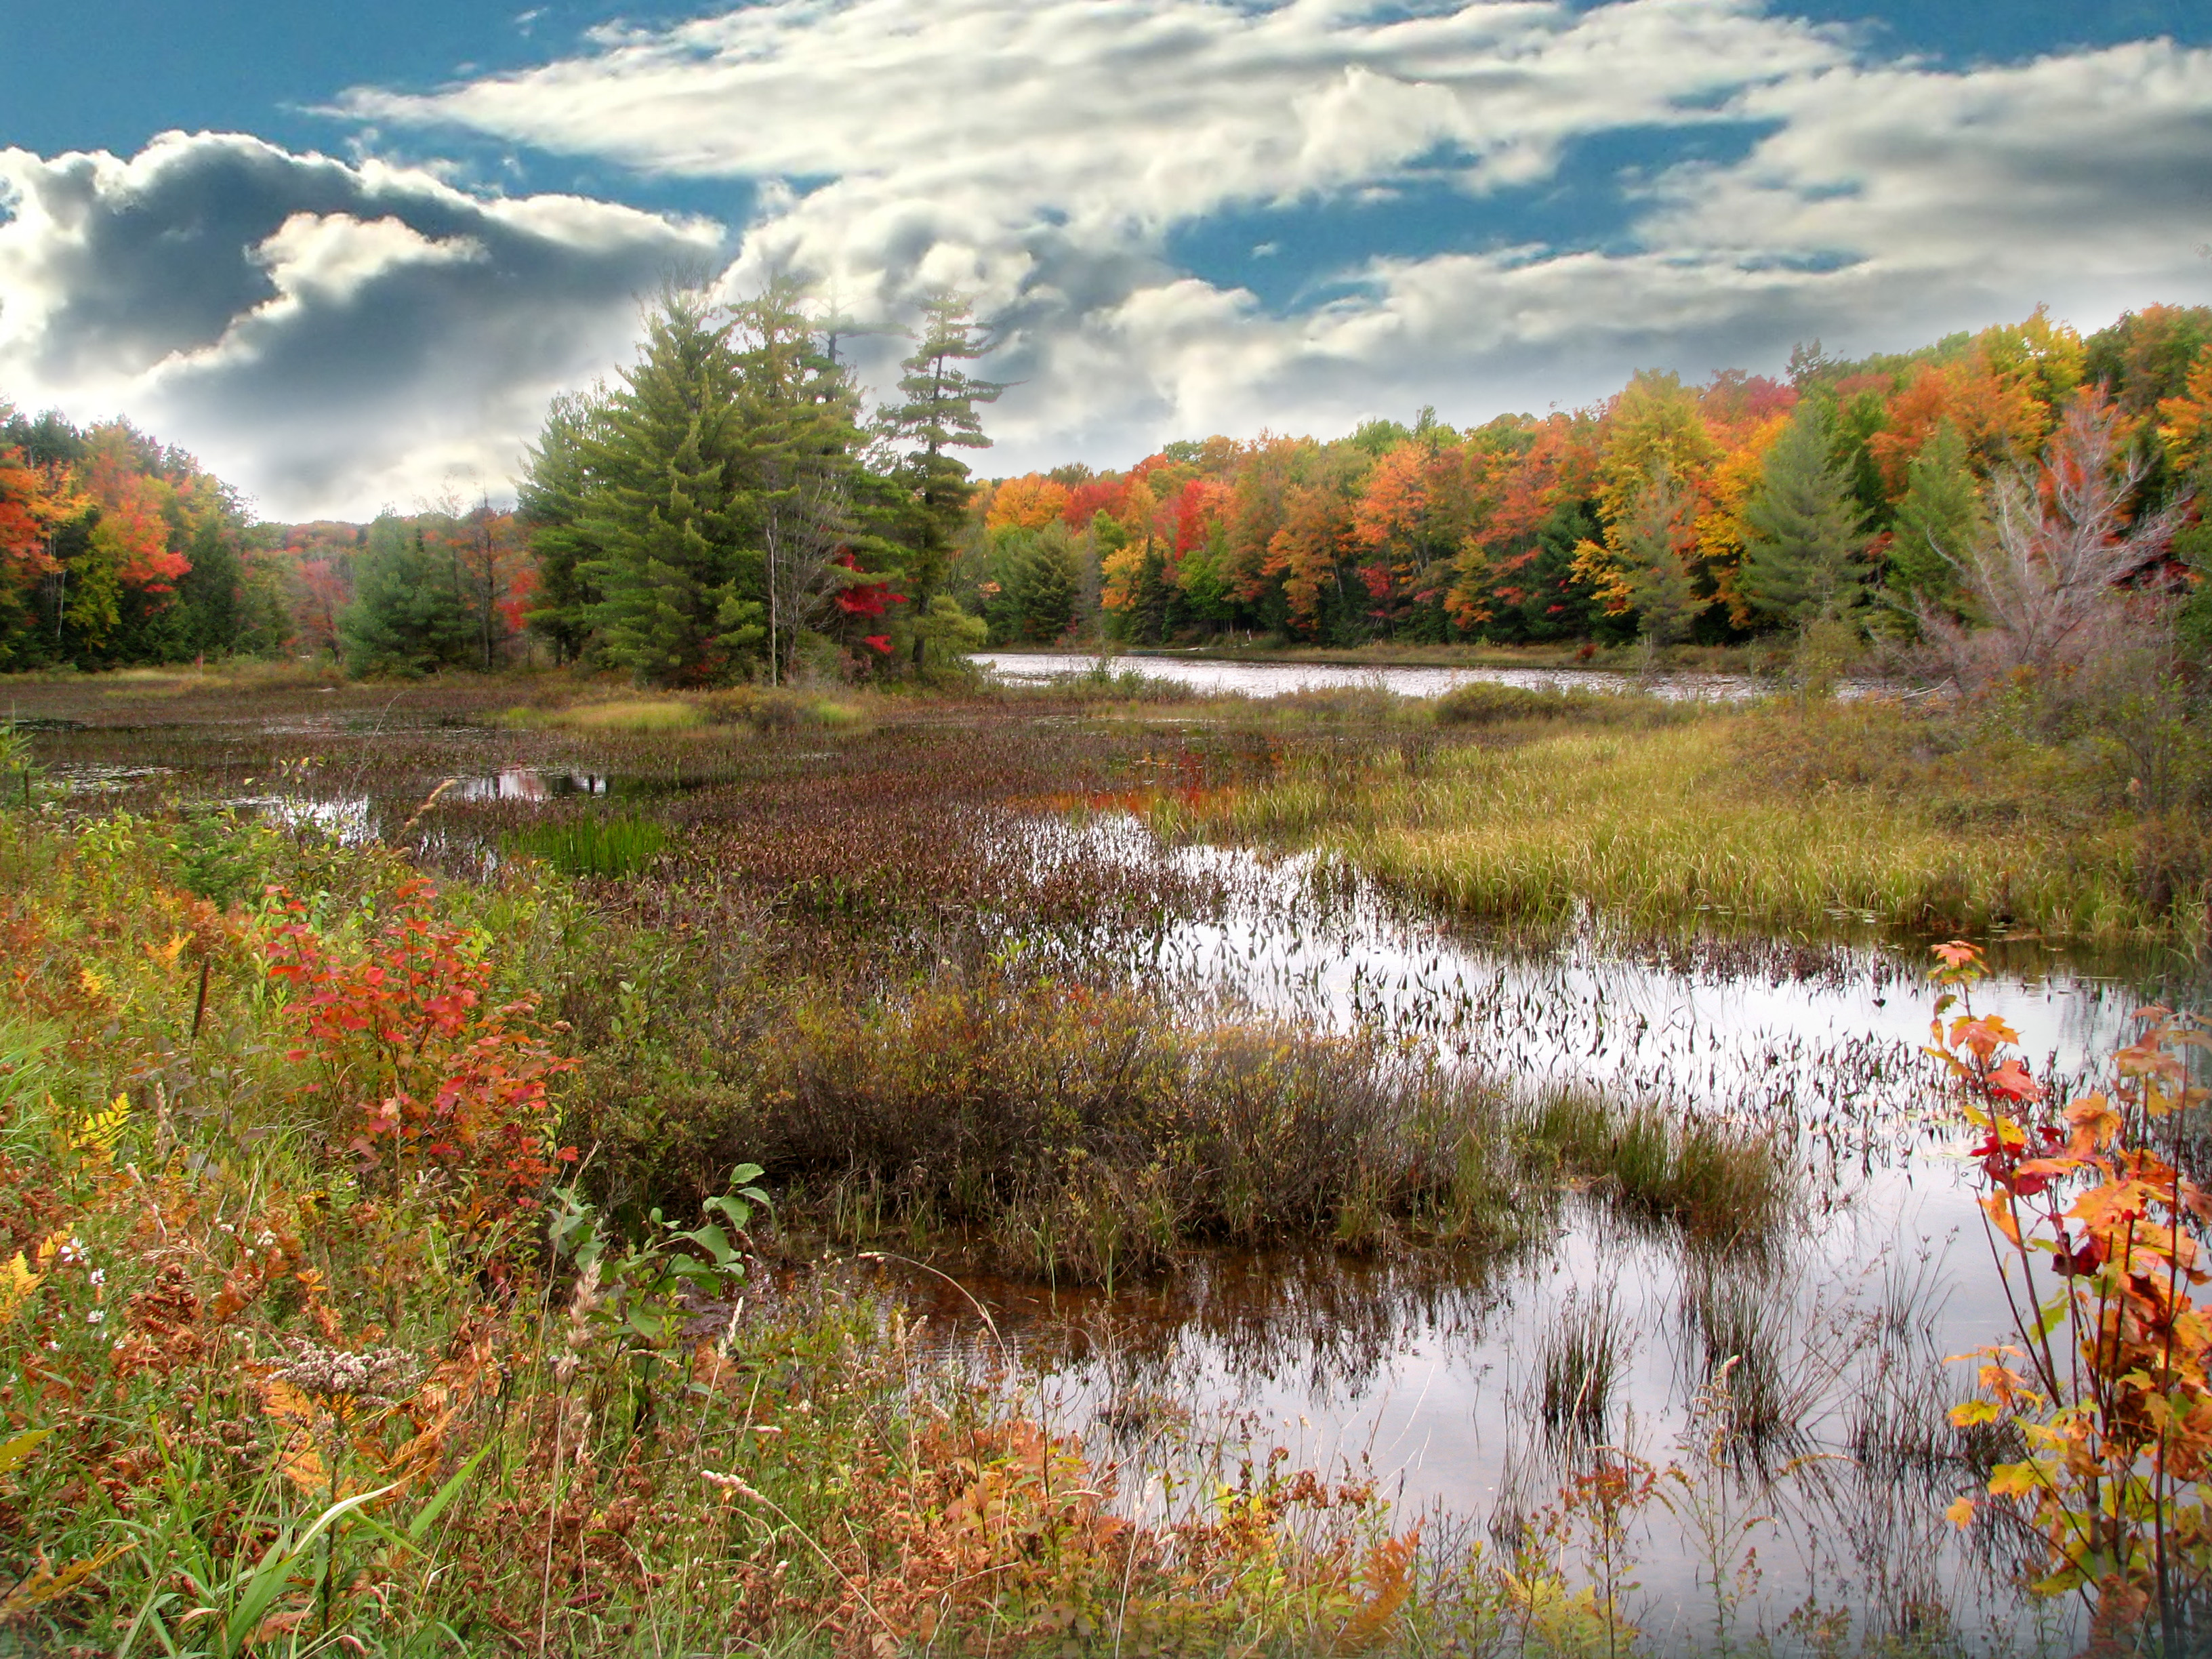
autumn, algonquin, landscape, fall, canada, cloud, water, sky, plant, plant community, ecoregion, natural landscape, natural environment, tree, flower, fluvial landforms of streams, biome, grass, watercourse, grassland, lacustrine plain, bank, lake, groundcover, meadow, shrub, Freshwater marsh, grass family, riparian zone, prairie, wetland, salt marsh, herbaceous plant, forest, flowering plant, tidal marsh, marsh, field, reservoir, fen, temperate broadleaf and mixed forest, shrubland, wildlife, reflection, nature reserve, hill, cumulus, wildflower, pond, bog, pasture, floodplain, Forb, steppe, Northern hardwood forest, riparian forest, loch, coquelicot, tundra, deciduous, horizon, garden, tropical and subtropical coniferous forests, swamp, savanna, evening